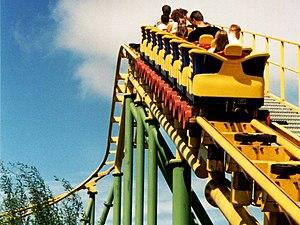
MeliparkRollerskater
Aérocity Parc Aujourd'hui connu sous le nom Parc Avenue
Meli Park était un parc d'attractions situé à Adinkerque sur la commune de La Panne, dans la Province de Flandre-Occidentale, en Belgique. Le parc ouvre le 21 avril 1935 sur le thème des abeilles et du monde de l'apiculture. Il est créé par Alberic-Joseph Florizoone, industriel et apiculteur. Après 64 ans d'exploitation, la direction décide de le vendre au Studio 100 en octobre 1999 et le parc est désormais nommé Plopsaland.
K3 Roller Skater sont des montagnes russes junior du parc Plopsaland, situé à La Panne, dans la Province de Flandre-Occidentale, en Belgique. Inaugurée en 1991 sous la période Meli Park, l'attraction est le premier Junior Coaster tous modèles confondus du constructeur Vekoma.